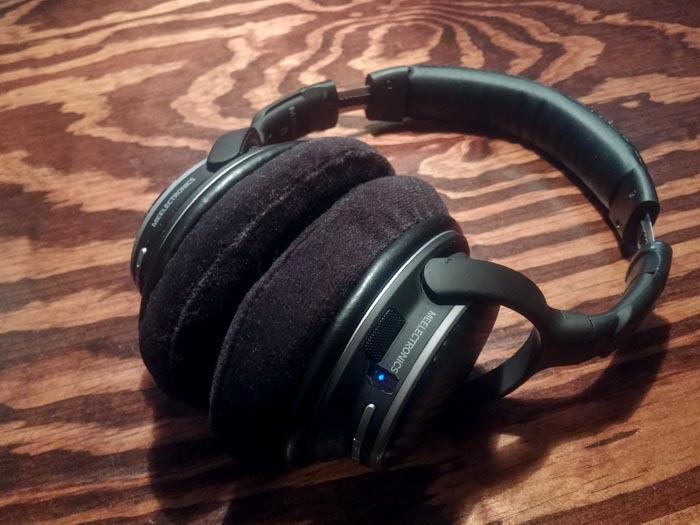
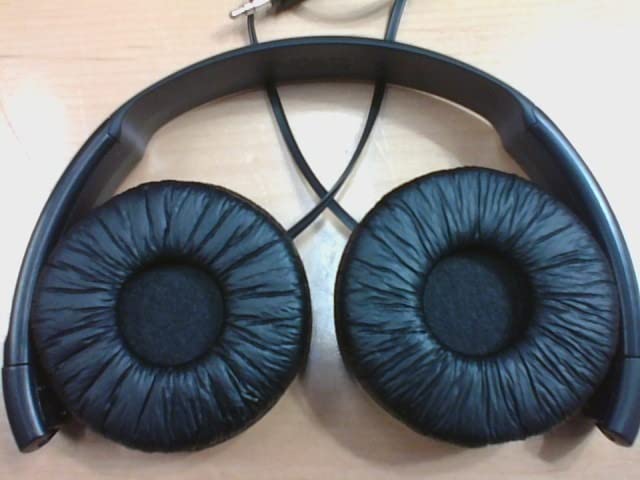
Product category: headphones
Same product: no